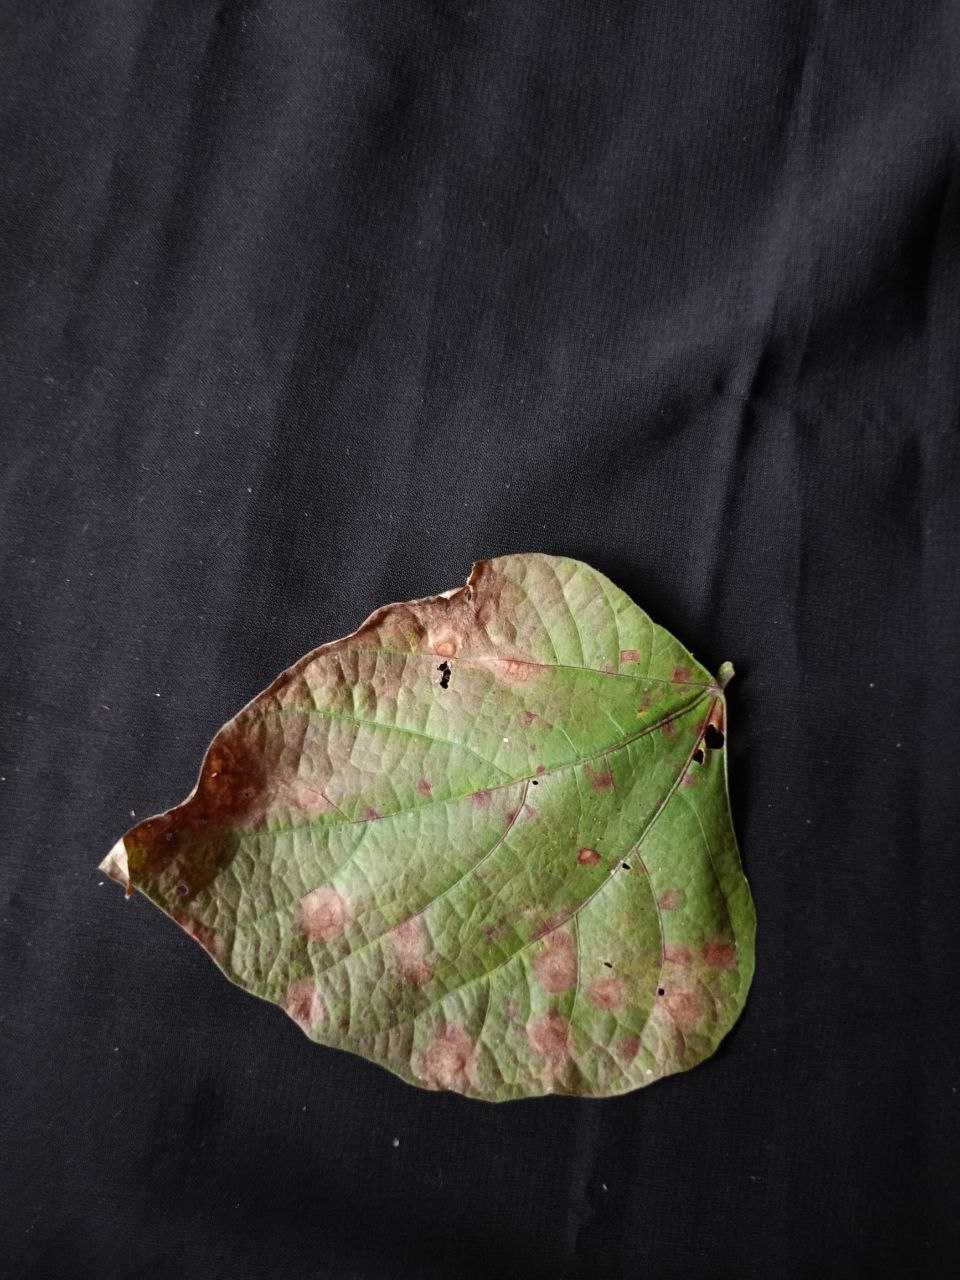
Crop: bean
Leaf condition: Blight